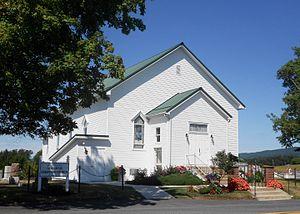
Thompson Township est un township situé au sud-est du comté de Fulton, en Pennsylvanie, aux États-Unis. En 2010, il comptait une population de 1 098 habitants.